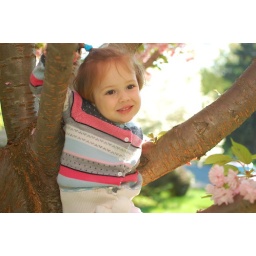
Tree girl in the flowers